Big Brother VIP Kosova

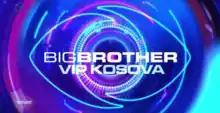

Big Brother VIP Kosova is a Kosovan reality game show based on the Dutch reality competition franchise "Big Brother." The show follows a number of celebrity contestants, known as housemates, who are isolated from the outside world for an extended period of time in a custom built house. Each week, one of the housemates is evicted by a public vote, with the last housemate named the winner.